Sonny Dykes

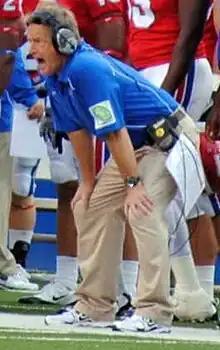
Dykes in 2010

On January 20, 2010, Dykes was hired to replace Derek Dooley as the head football coach of Louisiana Tech. In Dykes' first season, LA Tech's record improved to 5–7 overall and 4–4 in the WAC. Despite coaching his team to a losing record, LA Tech's offense improved in several areas of the NCAA statistical ranks including passing offense (91st in 2009 to 62nd in 2010) and total offense (66th to 52nd) while the team's average offensive national rank improved from 65th in 2009 to 54th in 2010.